Describe the emotion expressed in this image:  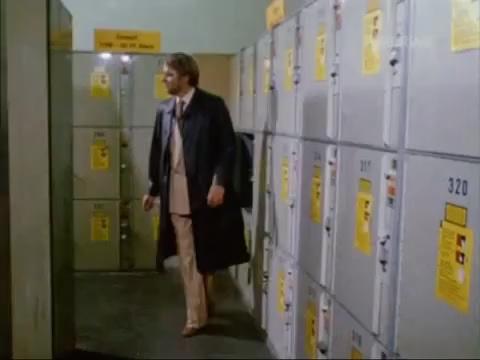
This person displays Suffering, valence and arousal with low intensity.